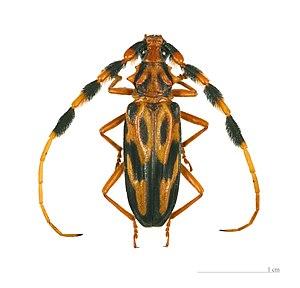
Batus barbicornis est une espèce de coléoptères de la famille des Cerambycidae.
Les Trachyderini sont une tribu d'insectes coléoptères de la famille des Cerambycidae et de la sous-famille des Cerambycinae.
Batus est un genre d'insectes coléoptères de la famille des Cerambycidae, de la sous-famille des Cerambycinae et de la tribu des Trachyderini.